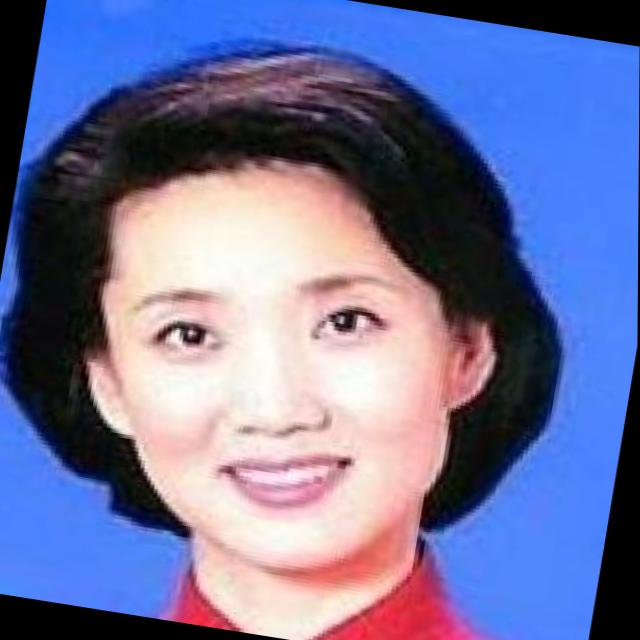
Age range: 21-44